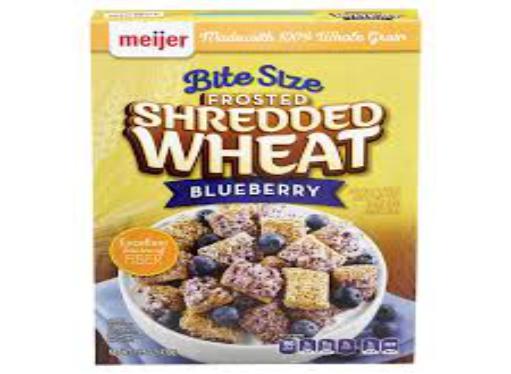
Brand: Frosted Shredded Wheat
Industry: Food